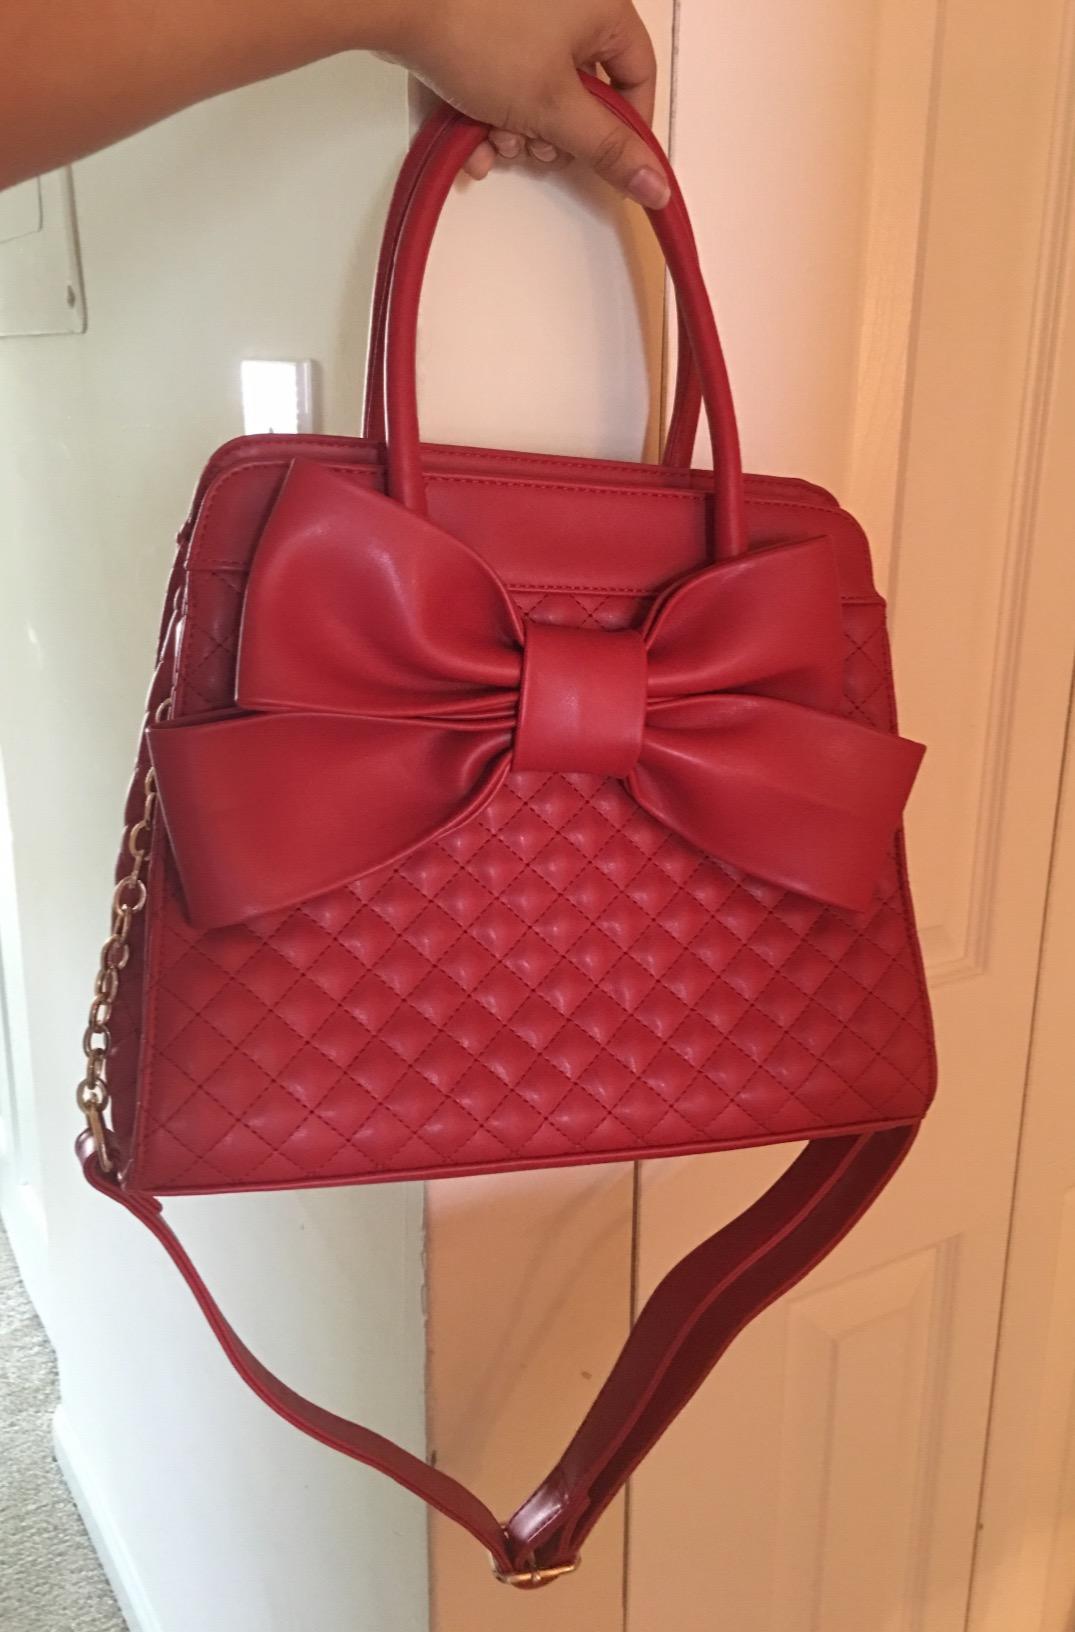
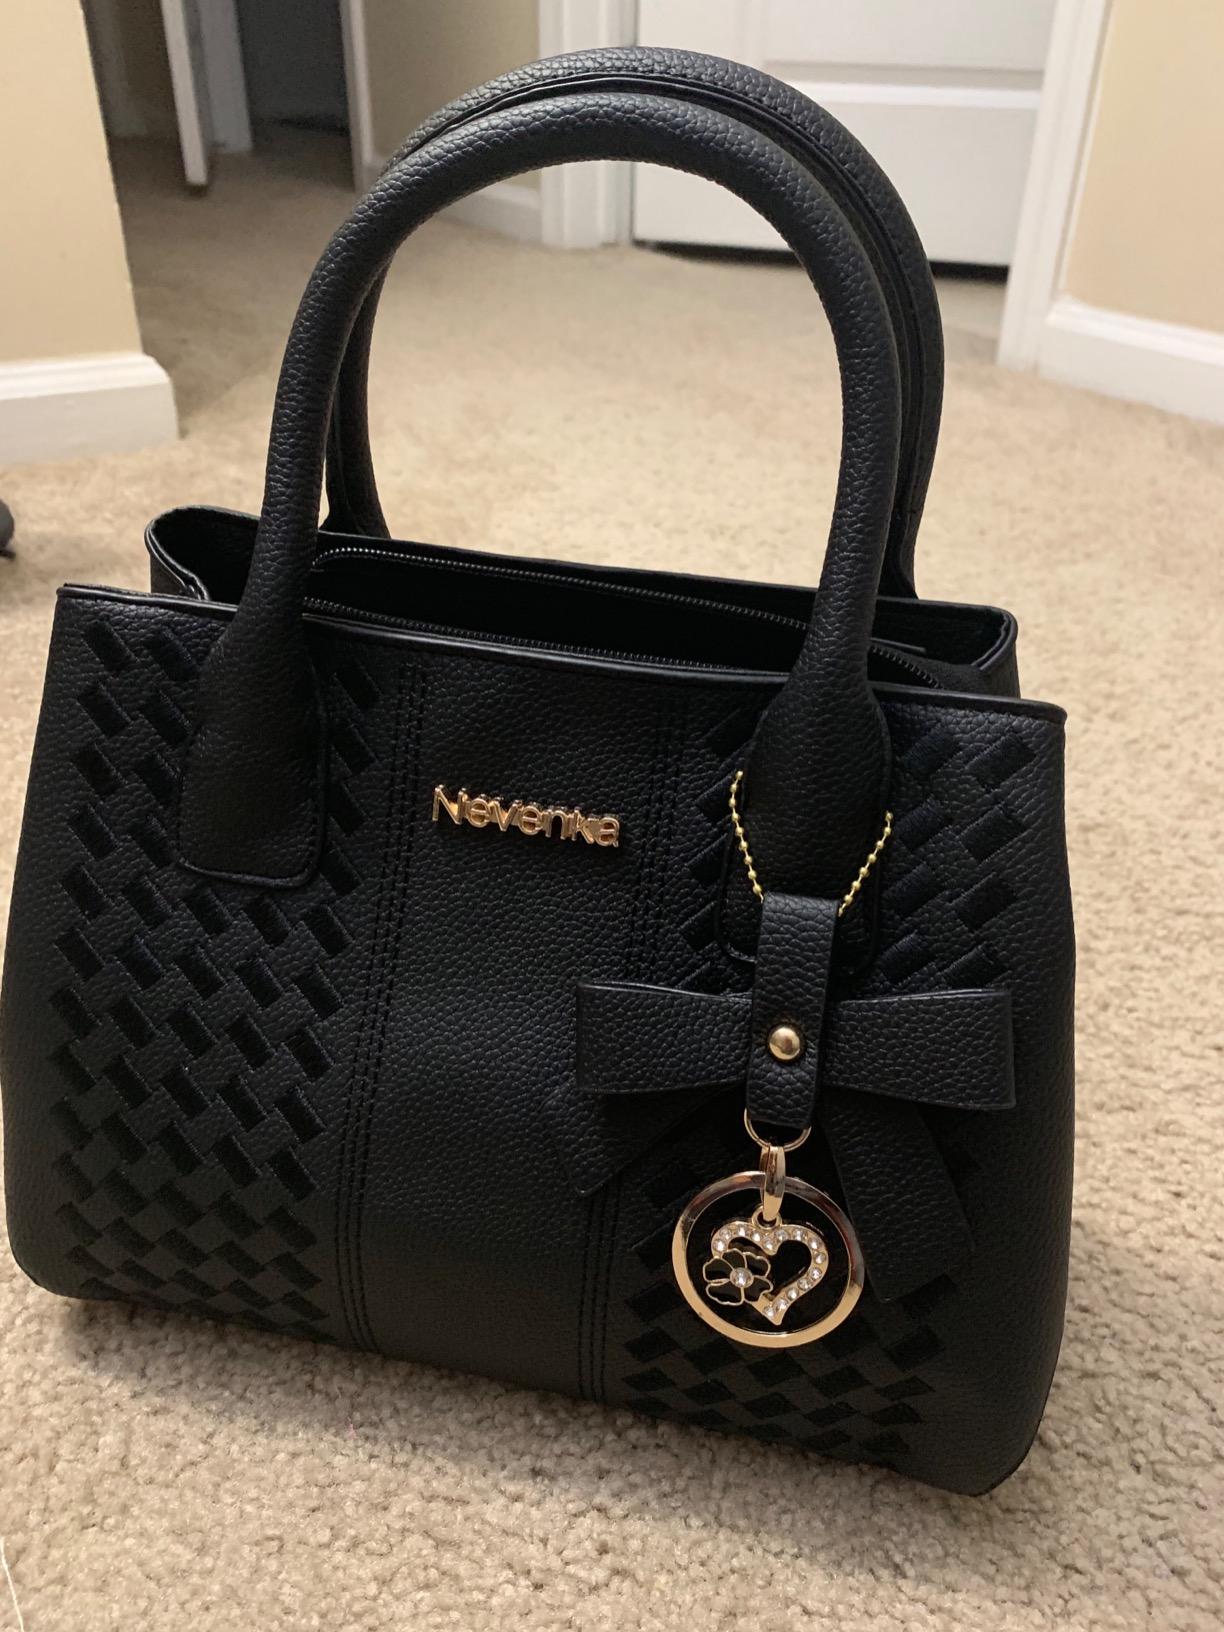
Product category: accessories_handbag
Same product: no